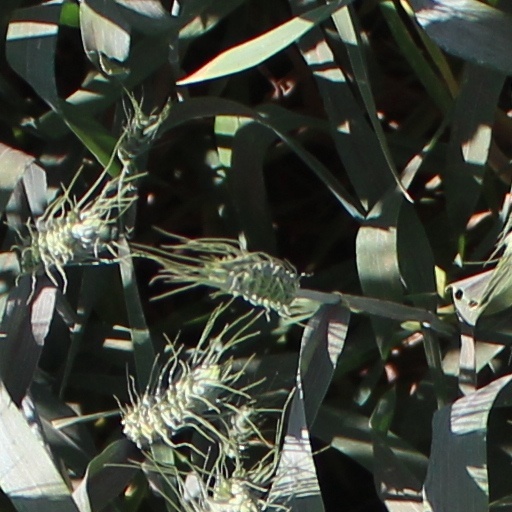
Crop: wheat